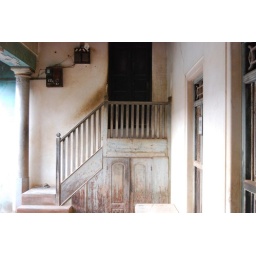
a few flights to the kitchen in our native home in Pallathur, Chettinad.